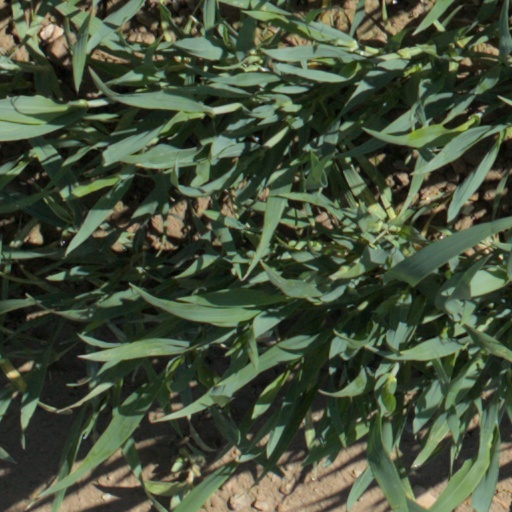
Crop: wheat